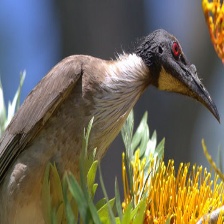
Species: NOISY FRIARBIRD
Scientific name: PHILEMON CORNICULATUS